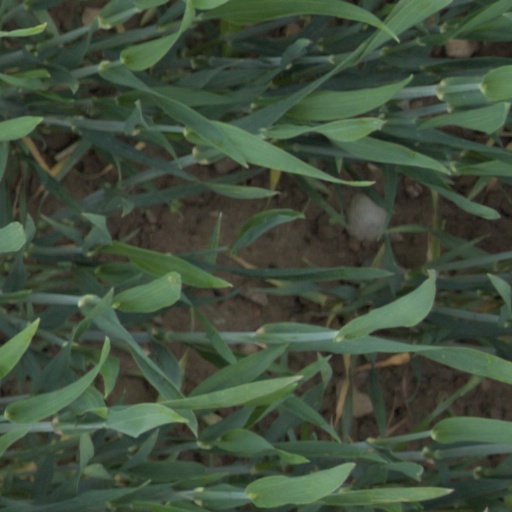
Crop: wheat